Birch

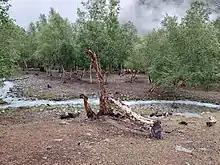
Birch tree forest at Ishkoman, Gilgit-Baltistan, Pakistan

Wood pulp made from birch gives relatively long and slender fibres for a hardwood. The thin walls cause the fibre to collapse upon drying, giving a paper with low bulk and low opacity. The birch fibres are, however, easily fibrillated and give about 75% of the tensile strength of softwood. The low opacity makes it suitable for making glassine.